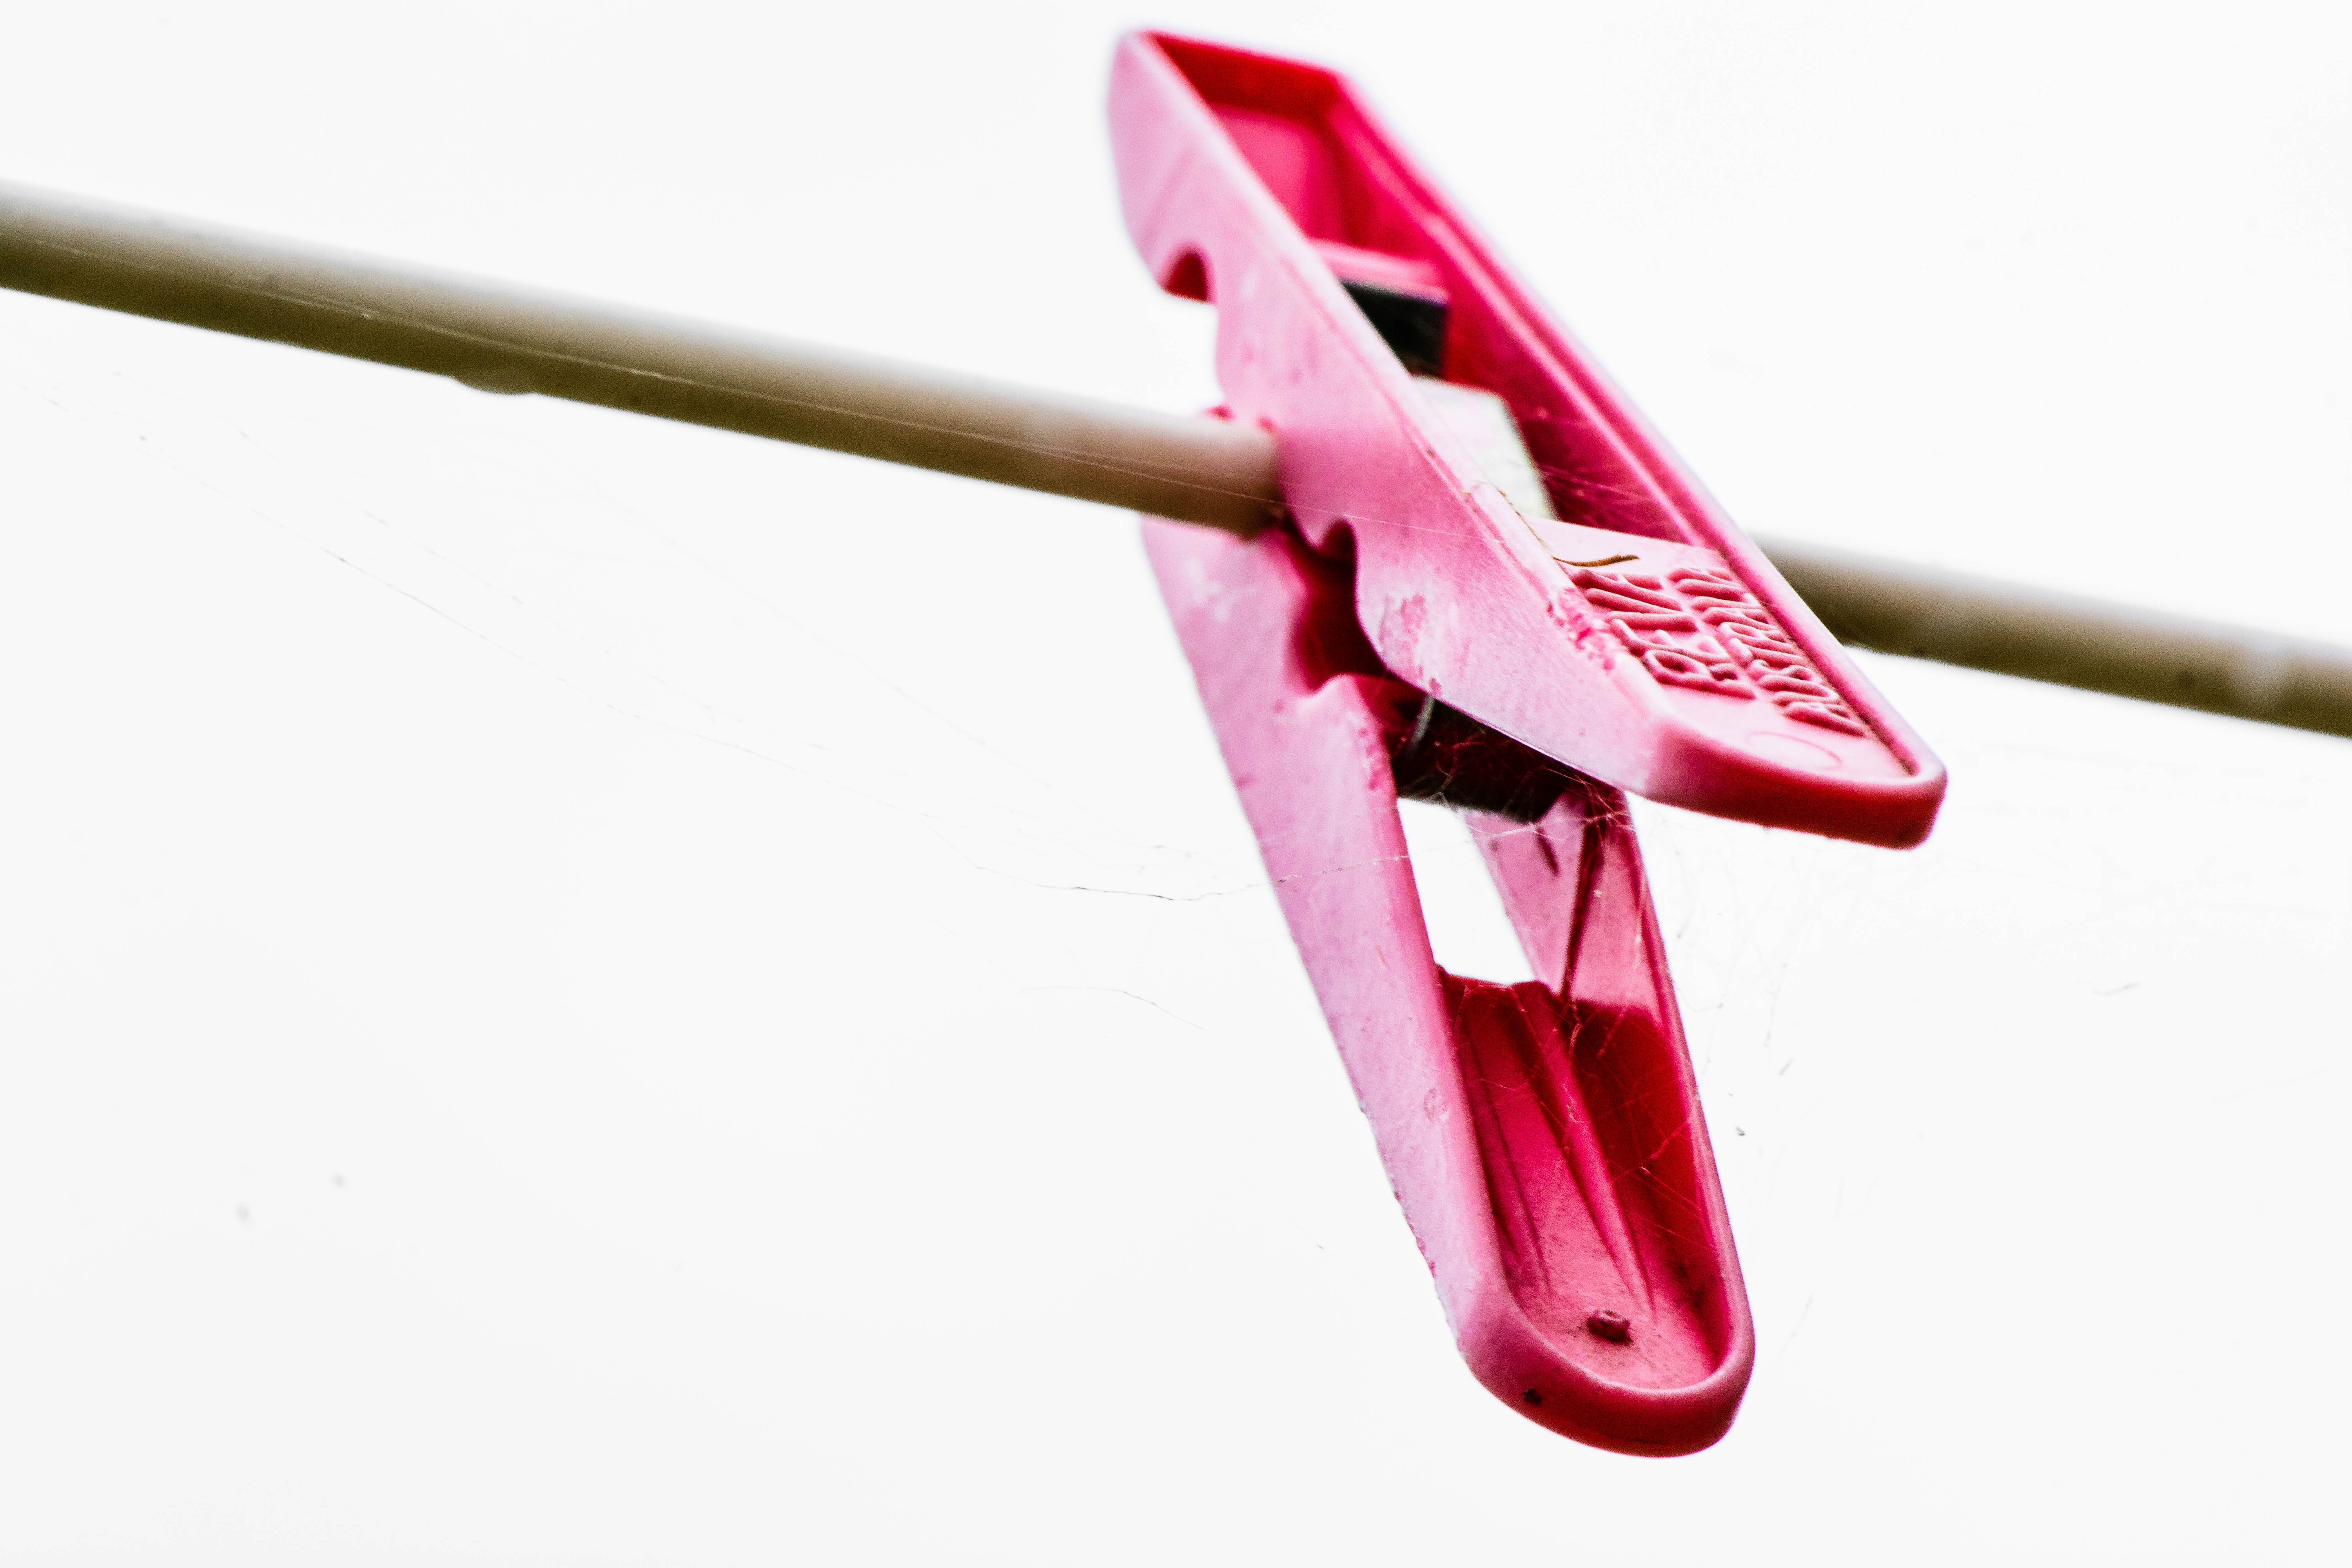
line, red, pink, toy, clothesline, product, peg